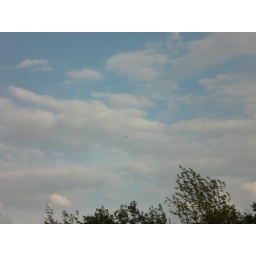
The tiny black dot in the sky really was a mature bald eagle.